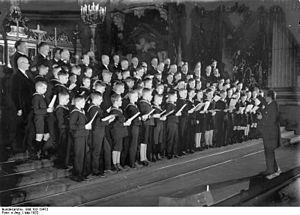
Dans la musique occidentale, une chorale désigne un ensemble vocal, dont les membres, appelés choristes, chantent collectivement les différentes parties musicales destinées à ce type de formation sous la direction d'un chef de chœur.